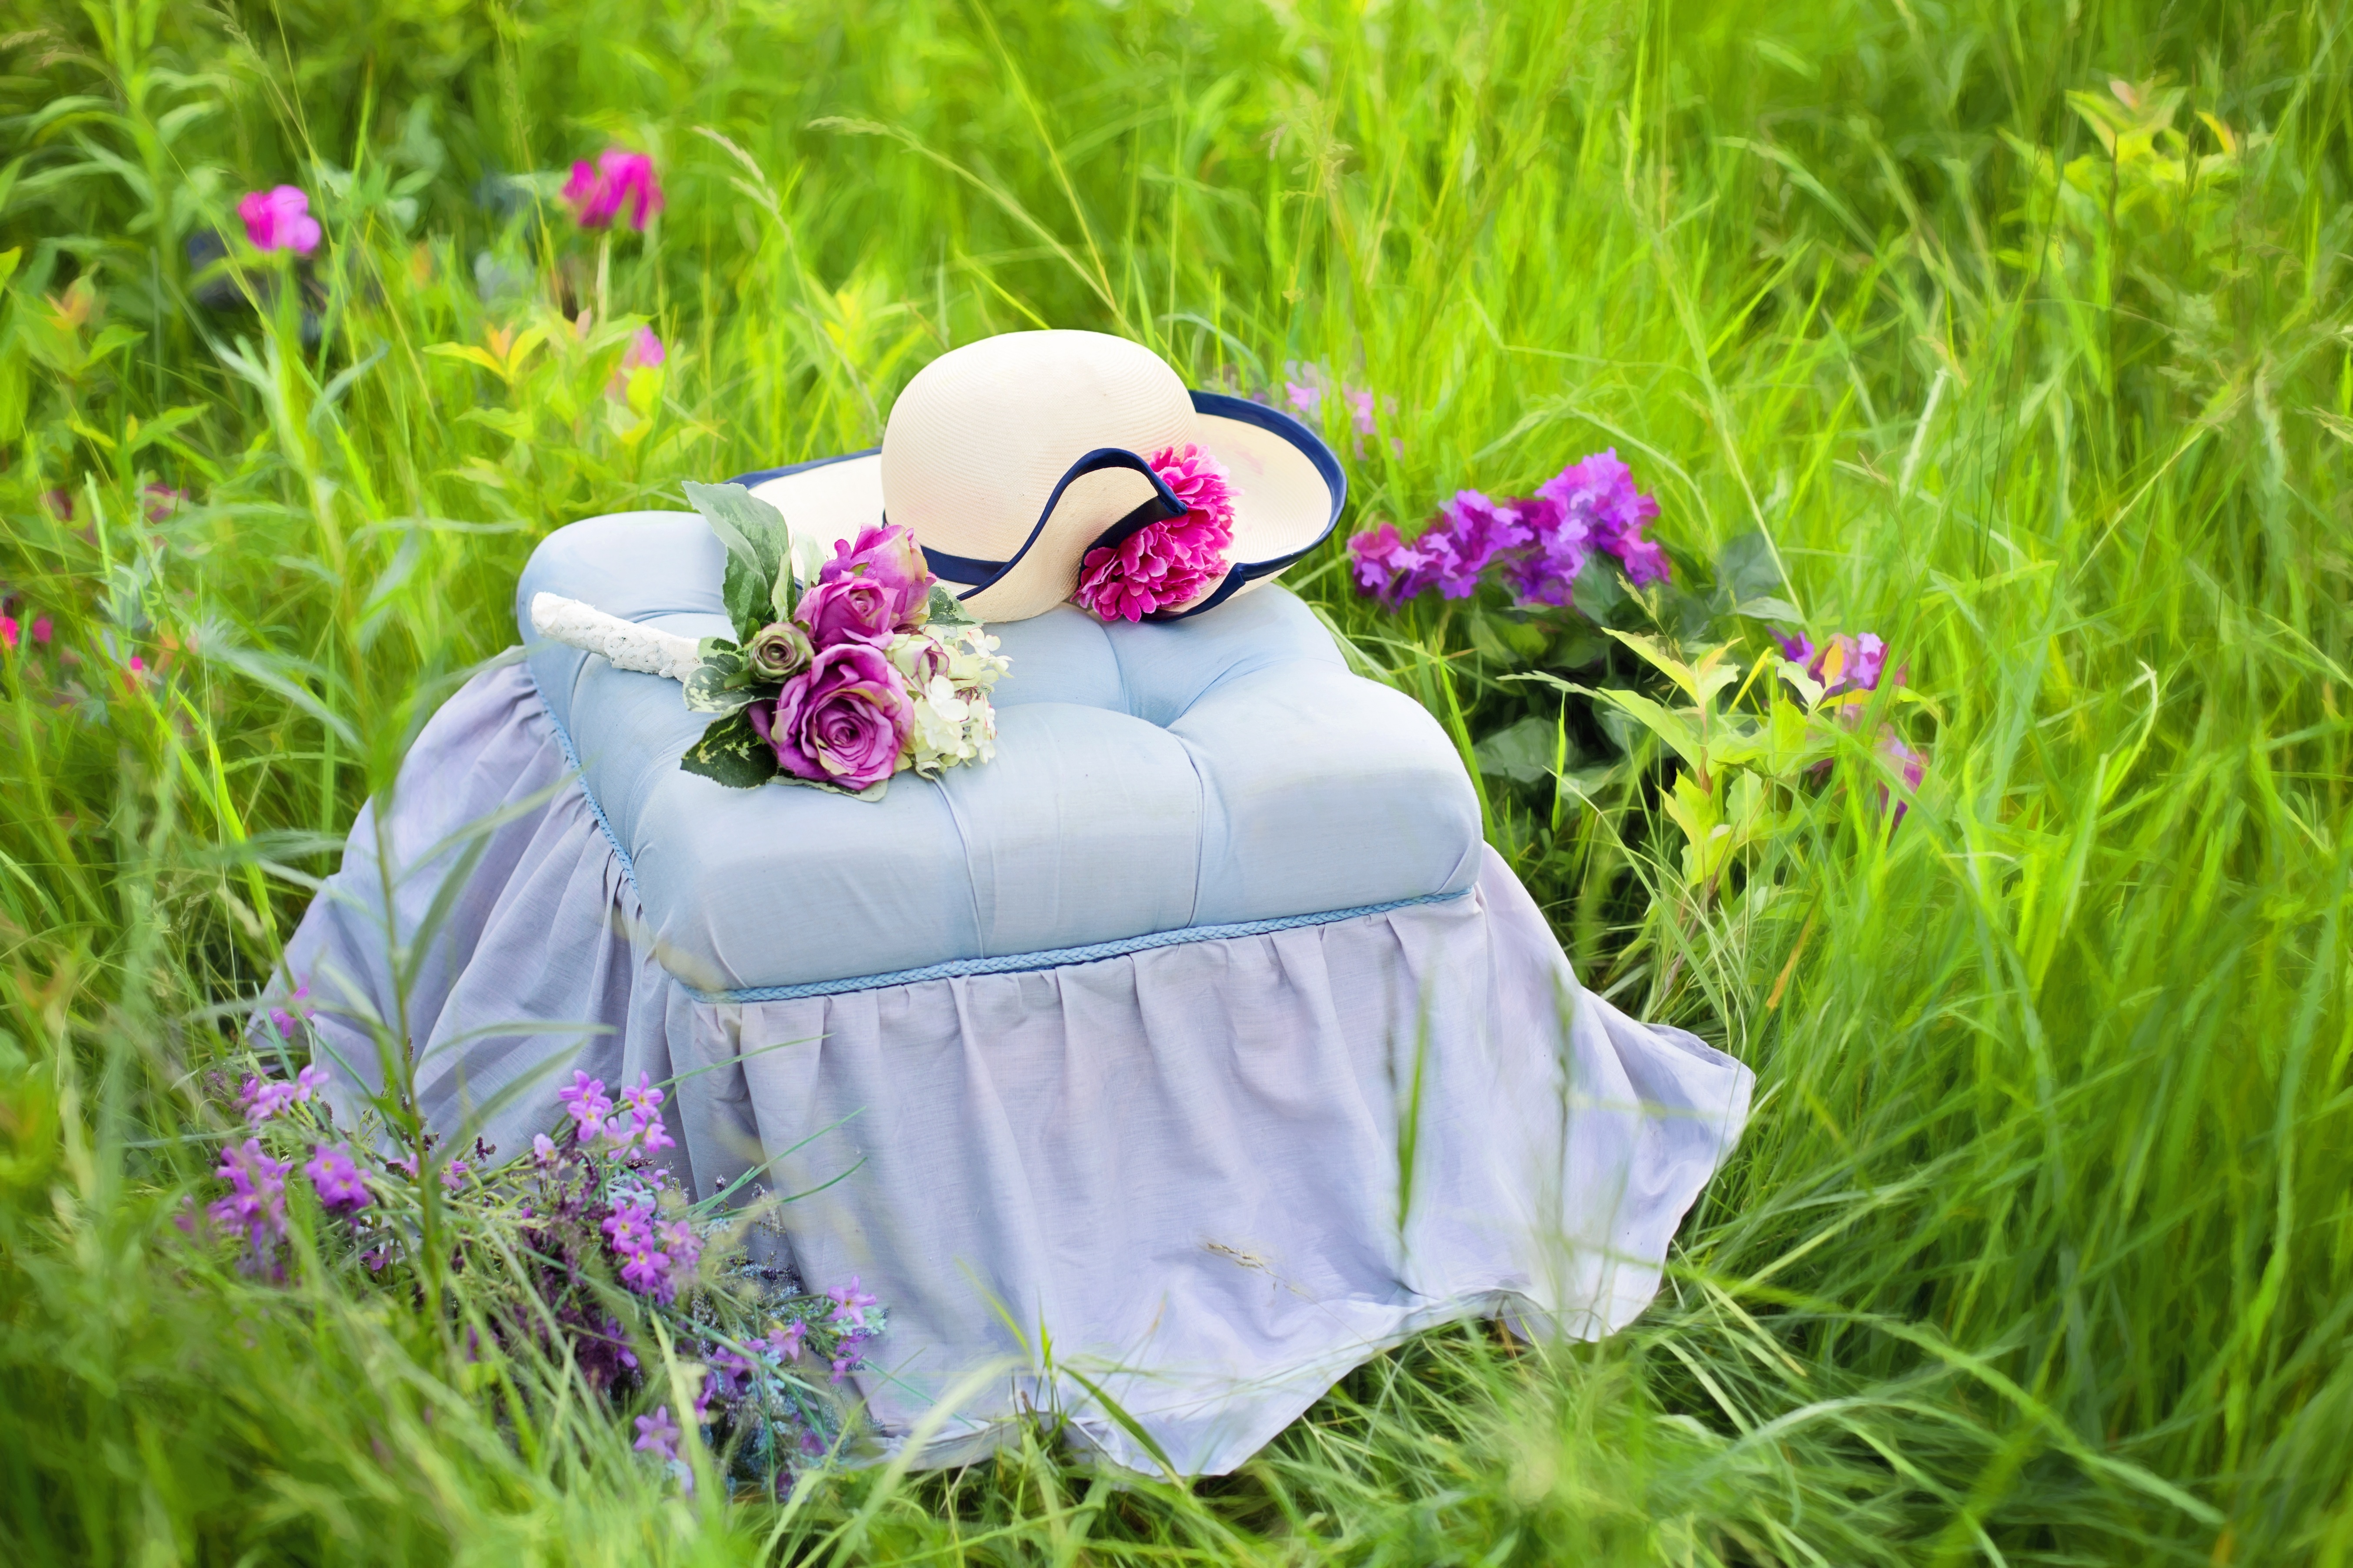
grass, plant, lawn, meadow, flower, summer, spring, green, garden, pink, feminine, flowers, outdoors, dress, pretty, flower bouquet, hat on a bench